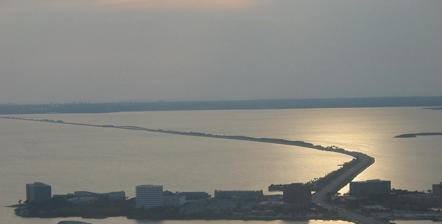
Building: Courtney Campbell Causeway
Country: United States of America
Year built: 1934
Bridge in Florida, United States of America Courtney Campbell Causeway Coordinates 27°58′01″N 82°38′59″W / 27.9669°N 82.6498°W / 27.9669; -82.6498 Carries Four lanes of SR 60 Crosses Old Tampa Bay Locale Clearwater, Florida in Pinellas County to Tampa, Florida in Hillsborough County Maintained by Florida Department of Transportation Characteristics Total length 9.9 miles (15.9 km) from eastern Clearwater to Tampa's Rocky Point island and subsequently to the mainland of western Tampa History Opened June 28, 1934 ( 1934-06-28 ) Statistics Daily traffic 64,000 (2017) Location The Courtney Campbell Causeway is the northernmost bridge across Old Tampa Bay , carrying State Road 60 between Clearwater, Florida in Pinellas County and Tampa , Florida in Hillsborough County . History The Davis Causeway in 1934 The Causeway was commissioned by the owner of a local dredging company, Ben T. Davis, in the late 1920s to provide a more direct link between Tampa and Clearwater. The only current land route at that time required travelling over 30 miles (48 km) around the northern shore of Tampa Bay, through the community of Oldsmar . His proposal was granted and work began in earnest in 1927, and continued off and on as Davis' dredging company ran out of other work to do. During construction, one of the original bridge spans was destroyed by a hurricane. Costing $900,000 in total, the Davis Causeway was opened on January 28, 1934, with a 25¢ toll per car. At the time of its completion, the Davis Causeway was the longest over-water fill across an open body of water in the United States. Soon after the Davis Causeway opened, agitation began to have the State Road Department purchase it and remove the toll.  Unlike the battle over the acquisition of the Gandy Bridge between Tampa and St. Petersburg, the owners of Davis Causeway remained realistic concerning the probability of the state acquiring their investment. However, it wasn't until 1944, as part of the war effort, that the federal government obtained the Davis Causeway, paying its previous owners $1.085 million, with the Public Works Administration paying half and the State Road Department paying the remainder. The ownership of the causeway was transferred to the state of Florida. Aerial view from Tampa to Clearwater. In 1948, the Davis Causeway was renamed for Courtney W. Campbell , a Clearwater Beach resident, U.S. Representative, and member of the Florida Road Board who spearheaded efforts to ensure needed repairs and beautification of the Causeway was completed. Because of the confusion resulting from the name change, George T. Davis, grandson of Ben T. Davis, campaigned for a return to the original name, with the beautification project being dedicated to Courtney Campbell. George Davis gathered significant support from the community, who felt the bridge should properly bear the name of its builder, who underwent significant hardship to see his dream realized, rather than bear the name of a person with influence on the State Road Department as a Road Board member. In 2005, the Causeway was designated as an official scenic highway by the state of Florida. Today In its current form, the Courtney Campbell Causeway stretches approximately 9.9 miles (15.9 km) from eastern Clearwater to Tampa's Rocky Point island and subsequently to the mainland of western Tampa. The topographical causeway is broken by two elevated spans that allow watercraft access to and from Old Tampa Bay. There are two beaches along the Causeway: the Ben T. Davis Municipal Beach, maintained by the City of Tampa at the east end, and an unnamed beach owned by the Florida Department of Transportation on the west end. Frontage roads accessible at several points along the route run alongside the main four-lane road and are broken up by the bridge spans. A public boat ramp exists on the northern side just east of the largest bridge span. Because of its lower capacity, lower posted speed limits, and lack of elevation coupled with the numerous palm and mangrove vegetation along the route, the Causeway offers some of the most picturesque views of any major road in the Tampa Bay area. In 2007, the Florida DOT conducted a study to further enhance the Causeway with the addition of a recreational trail, supplanting the less-used frontage road on the north side. In 2010, Florida DOT constructed a service road as part of the Airport Interchange project. When the gate is unlocked, this serves as a bike path connecting Cypress Road (at Cypress Point Park), Tampa to the Causeway and Rocky Point Island .  Additionally, a bike path connecting the Causeway to Dana Shores Drive and Town 'n' Country (with a street connection to the Upper Tampa Bay Trail ) has been paved.  In Pinellas County, the causeway trail connects to the Ream Wilson Clearwater Trail and, thereby, to the Pinellas Trail . Given the demolition of the Friendship Trail Bridge , this bicycle link has become another connection across Tampa Bay. In January 2018, construction began on a new water channel through the eastern side of the causeway. The new channel was needed to improve water quality in parts of Old Tampa Bay north of the causeway. The channel will be spanned by a 230-foot (70 m) bridge without supporting piers in the water, a design that will avoid trash and pollutants being caught on piers in the water. The $12 million project completed construction in July 2019. [ needs update ] View towards west (Clearwater) near middle of the causeway Highway (left) and pedestrian (right) bridges crossing the largest water channel through the causeway View towards east (Tampa) from pedestrian trail bridge of the largest water channel cutting through the causeway Free parking lot and one of the ten art-deco 'lounges' (left) along Hillsborough side of the trail Construction on a new water channel and bridge near the eastern end of the causeway (April 2018) References ^ "2017 Average Annual Daily Traffic Counts in Pinellas County" (PDF) . ^ a b "Corridor Story" . Courtney Campbell Scenic Highway. ^ a b Dunn, Hampton (November 1979). "Will its Original Name be Restored to Davis Causeway?". The Sunland Tribune . V (1): 33– 40. ^ City of Tampa Parks and Recreation West Tampa Greenway Archived October 13, 2008, at the Wayback Machine Retrieved on April 29, 2010. ^ "SR 60 (Courtney Campbell Causeway) New Bridge Construction west of Ben T. Davis Beach 439206-1-52-01" . FDOT Tampa Bay . Florida Department of Transportation . ^ Hawley, Catherine (March 1, 2018). "Courtney Campbell upgrades cause traffic headaches" . Fox 13 News . WTVT FOX 13 . ^ Leigh, Heather (February 20, 2018). "Project to improve Old Tampa Bay's water quality to cause Courtney Campbell Causeway lane closures" . ABC Action News (WFTS-TV) . Scripps Media . ^ Rozyla, Lauren (June 20, 2017). "FDOT to cut hole in Courtney Campbell Causeway" . ABC Action News (WFTS-TV) . Scripps Media . External links Media related to Courtney Campbell Causeway at Wikimedia Commons "It's official: Courtney Campbell is scenic" Crossings of the Tampa Bay Upstream SR 580 Courtney Campbell Causeway Downstream Clearwater Bayside Bridge v t e Bridges and tunnels in Florida Panhandle Escambia Bay Garcon Point John Gorrie Mid-Bay Pensacola Bay St. George Island Trammell Victory North Acosta Bridge of Lions Main Street Buckman Dames Point Fuller Warren Hart Mathews Memorial Strauss Trunnion Little Lake Harris Herman C. McCray Jr. L.E. Buie West Central Bayside Clearwater Memorial Courtney Campbell Gandy Howard Frankland Pinellas Bayway Sunshine Skyway Treasure Island East Central A. Max Brewer Alma Lee Loy Astor Bennett Bert Dosh Broadway Eau Gallie Granada Lake Jesup Lake Underhill Melbourne Merrill P. Barber Merritt Island NASA Osteen Pete Damon Pineda Port Orange Roosevelt Sebastian Inlet Torry Island Wabasso Whitehair South Blue Heron Broad Coral Springs † Flagler Memorial Julia Tuttle John F. Kennedy Lehman MacArthur Rickenbacker Royal Park Snow-Reed ‡ Thomas B. Manuel Venetian Southwest Blackburn Point Bridge ‡ Boca Grande ‡ Bonita Beach Caloosahatchee Cape Coral Cortez Desoto Edison Fort Hamer Green John Ringling Longboat Pass Matanzas Pass Midpoint Sanibel S.S. Jolley Stan Gober Tom Adams Keys Bahia Honda Card Sound Jewfish Creek Long Key Overseas Highway Seven Mile Tunnels Henry E. Kinney Port of Miami Ferries Drayton Island Fort Gates Mayport Lists List of bridges in Florida List of bridges on the National Register of Historic Places in Florida List of movable bridges in Florida † – Covered bridge ‡ – Swing bridge